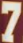
Number: 7